Likeable or Not

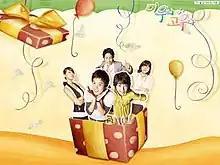
Promotional poster

Likeable or Not is a South Korean television series starring Han Ji-hye, Kim Ji-seok, Jo Dong-hyuk, Yoo In-young, and Lee Young-eun. The daily drama aired on KBS1 from September 3, 2007 to May 2, 2008 on Mondays to Fridays at 20:25 for 172 episodes.